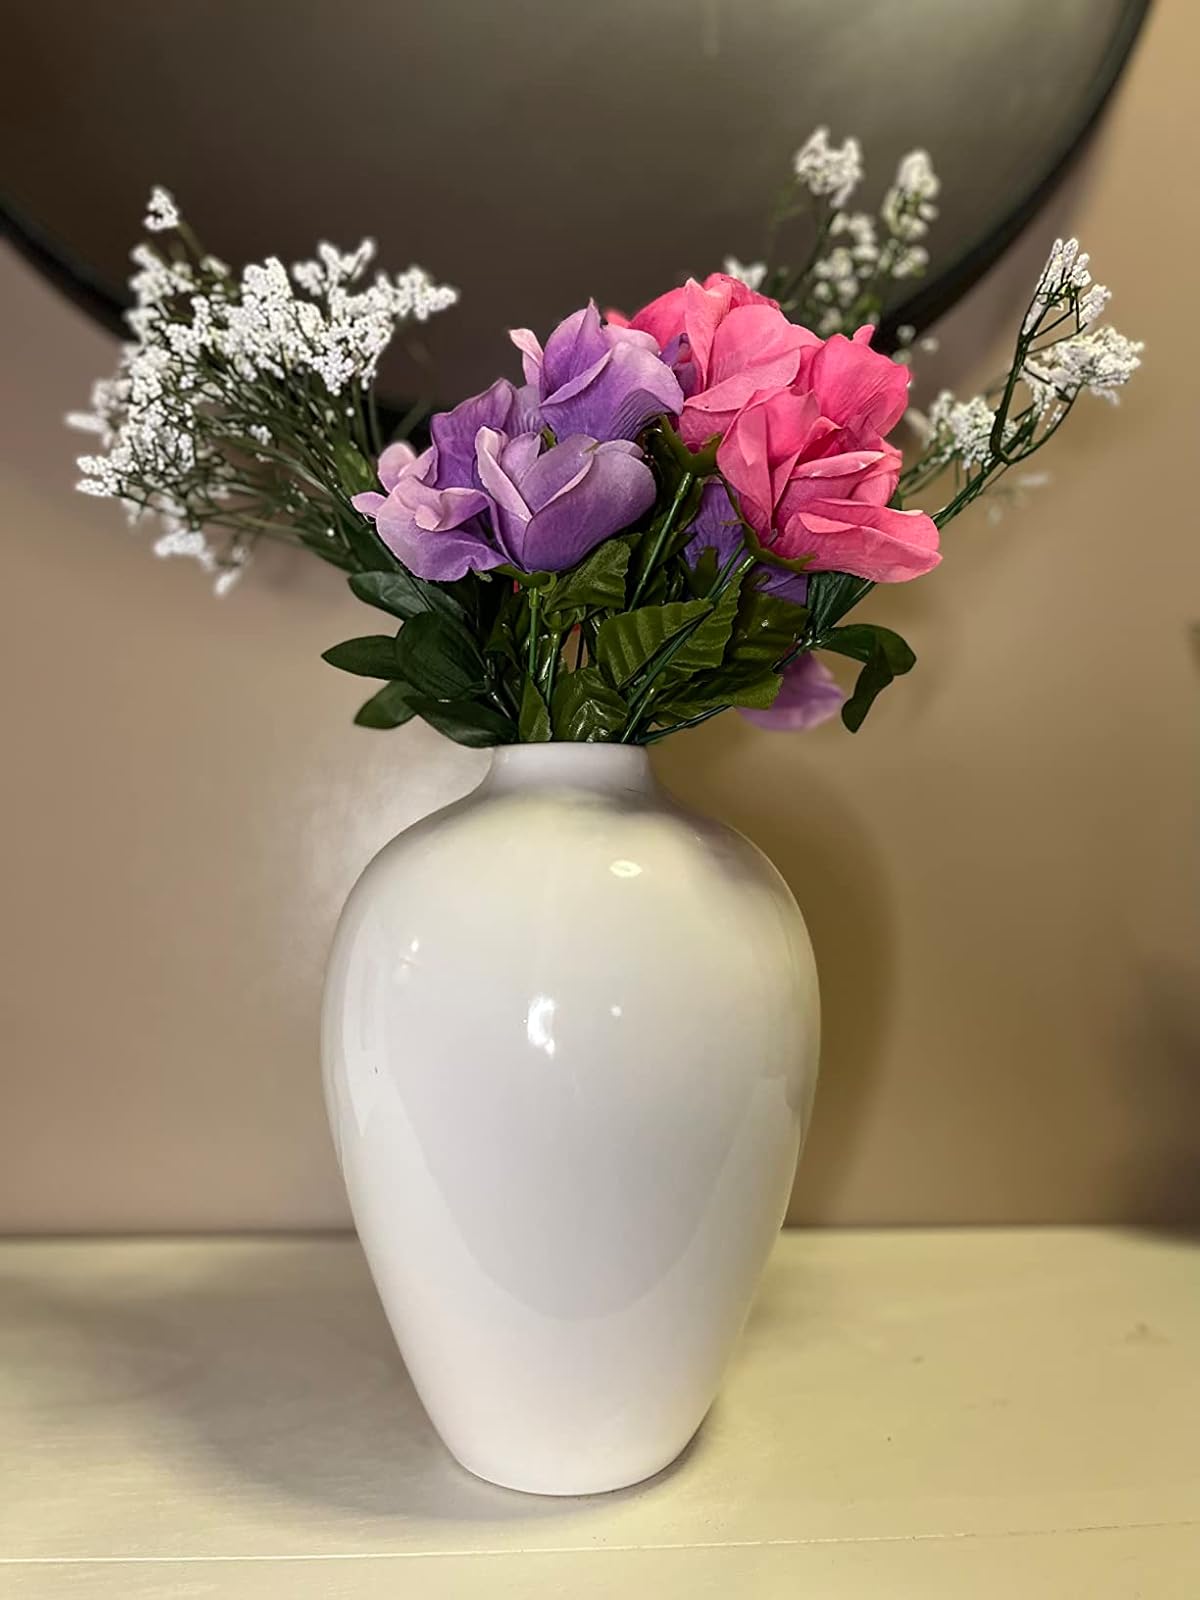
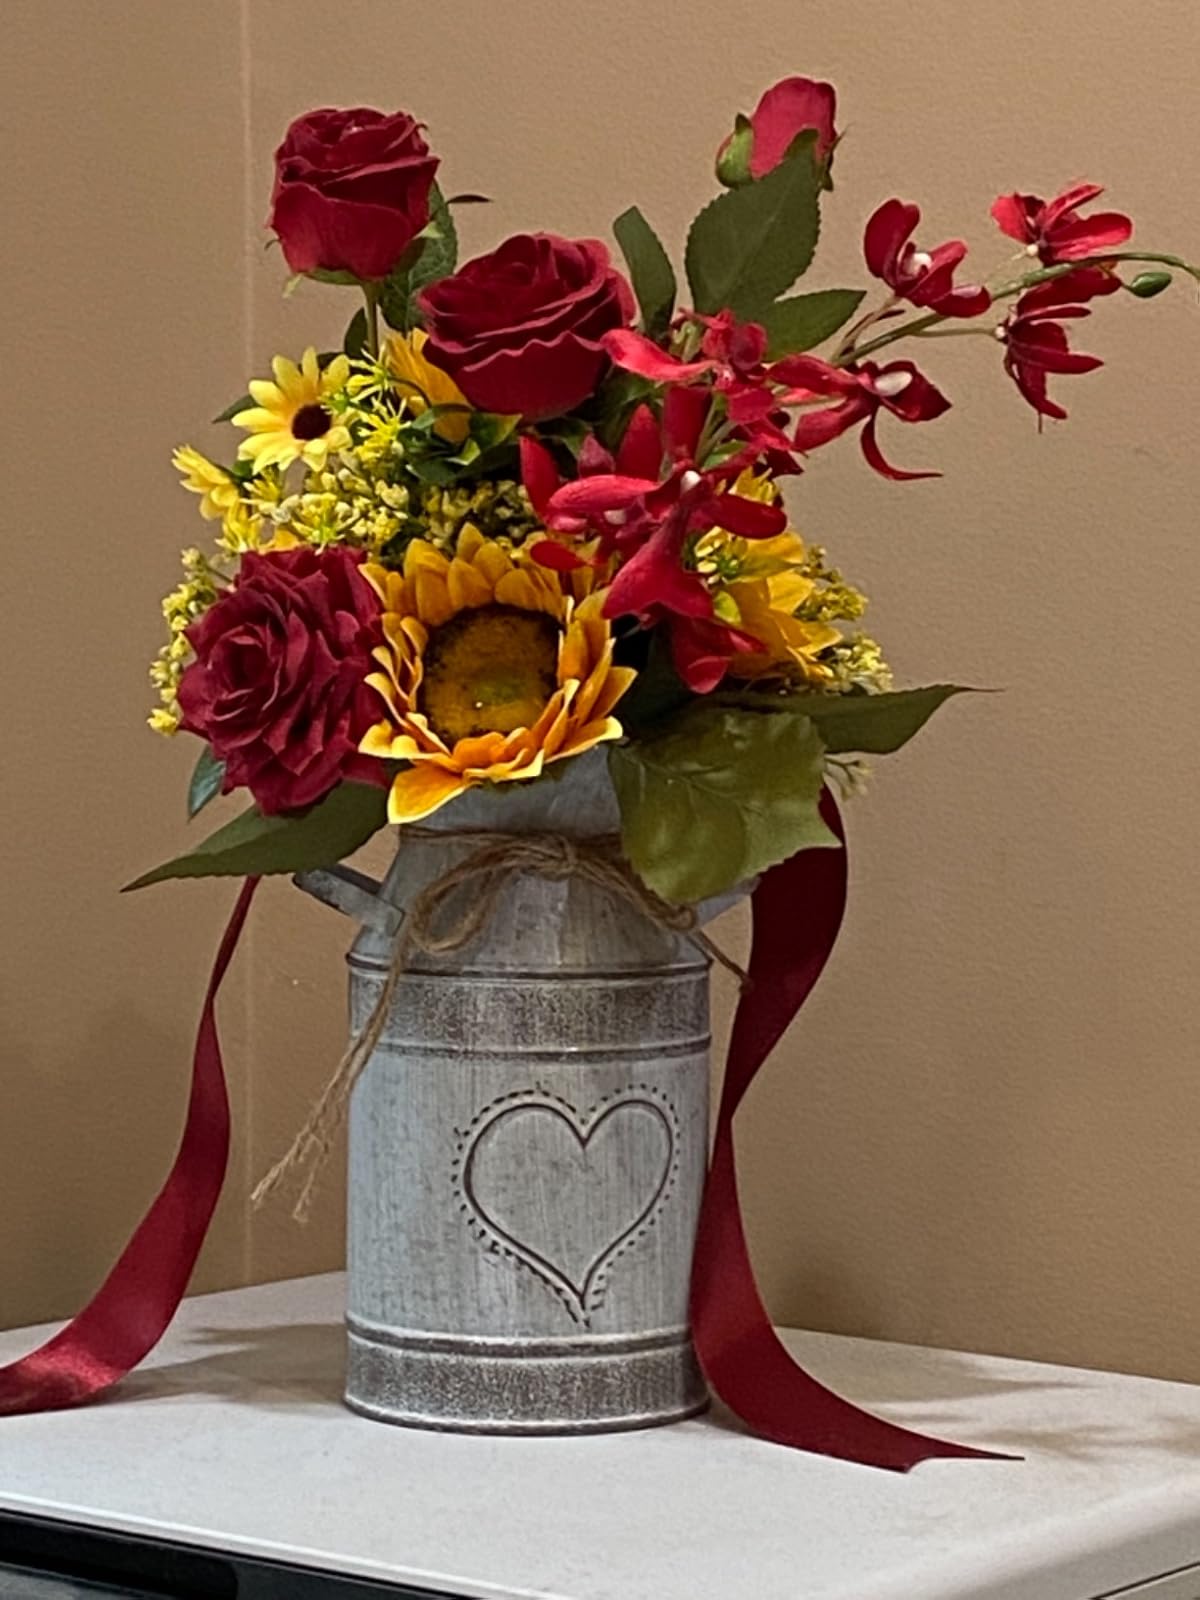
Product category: vase
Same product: no